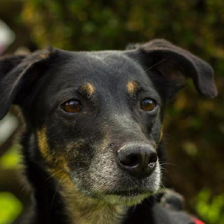
Label: animals